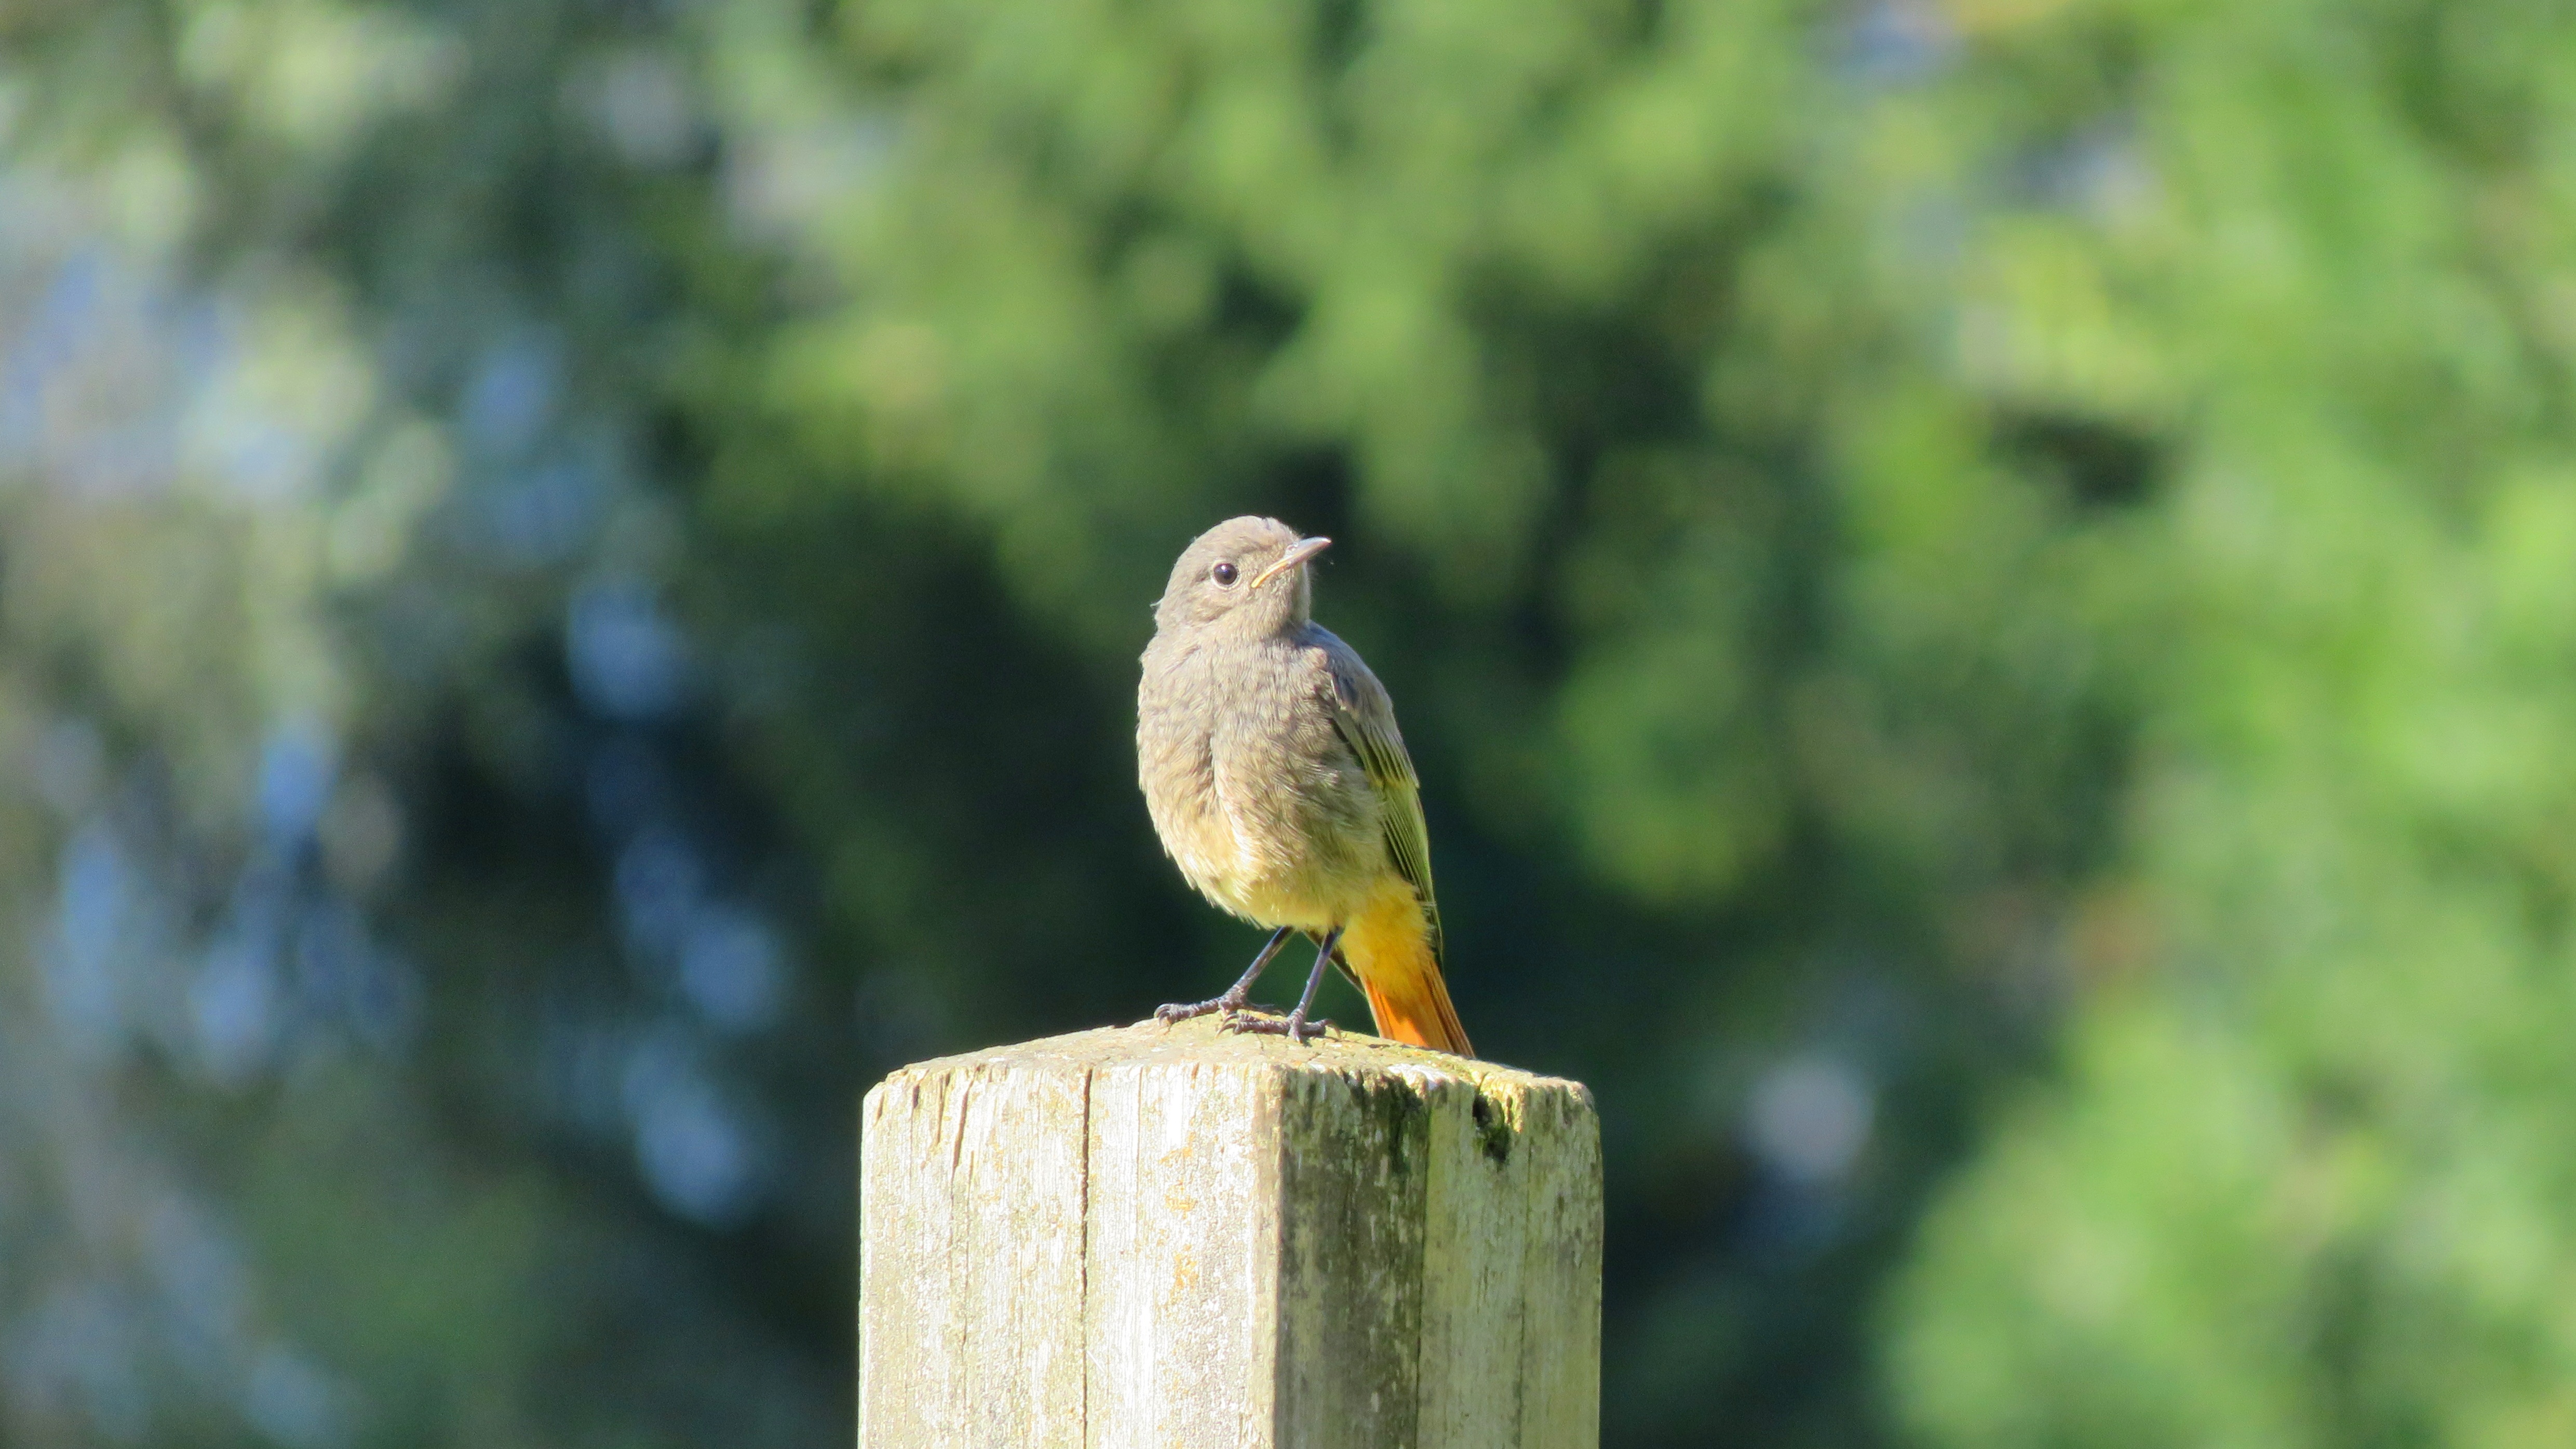
nature, branch, bird, animal, wildlife, pile, green, beak, close, fauna, vertebrate, finch, bluebird, old world flycatcher, perching bird